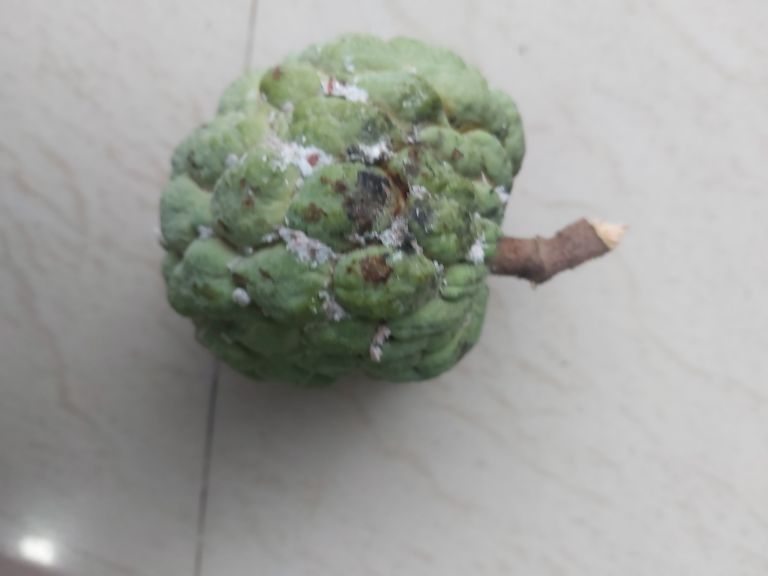
Disease label: Leaf spot on fruit